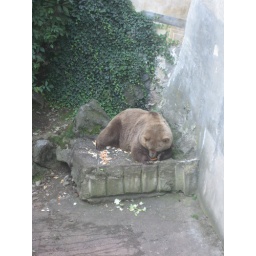
the castle used bears in their dry moat